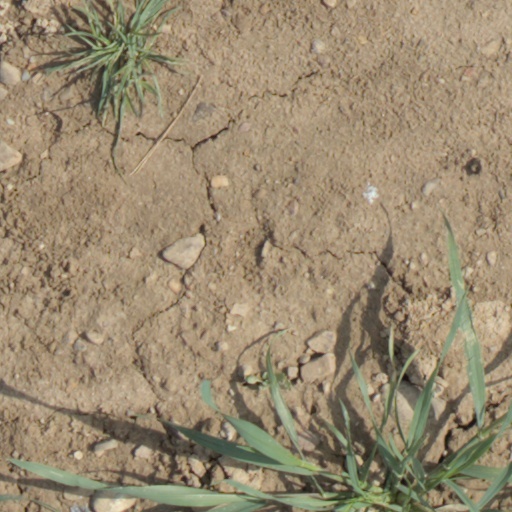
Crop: wheat